Claude C. Robinson

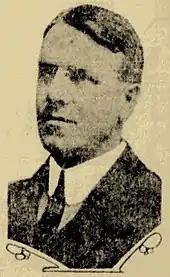
Black and white photo of a man wearing a suit and tie

The Winnipeg Amateur Hockey League included teams composed of military personnel for the 1915–16 season, and raised funds to support soldiers and the war effort. The league was renamed to the Winnipeg Patriotic Hockey League, with Robinson as its vice-president.